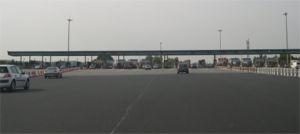
Barrière de péage de Toulouse Sud sur l'autoroute A61.
Une autoroute est une voie de communication routière à chaussées séparées, réservée à la circulation à vitesse élevée des véhicules motorisés. Elle ne comporte aucun croisement à niveau et les deux sens de circulation sont séparés par un terre-plein central ou une glissière de sécurité, délimités par une bande d'arrêt d'urgence et est accessible grâce à des points aménagés à cet effet appelé échangeur, qui permet de raccorder une autre autoroute.
L'autoroute A61 est une autoroute qui constitue la composante est de l'Autoroute des Deux Mers. Elle relie Narbonne à Toulouse, où elle se raccorde à l'A62 vers Bordeaux, l'A64 vers Bayonne et l'A68 vers Albi par le périphérique de Toulouse.